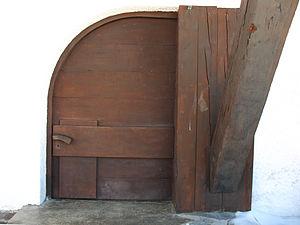
Franz Baumann est un architecte autrichien.